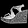
Label: Sandal